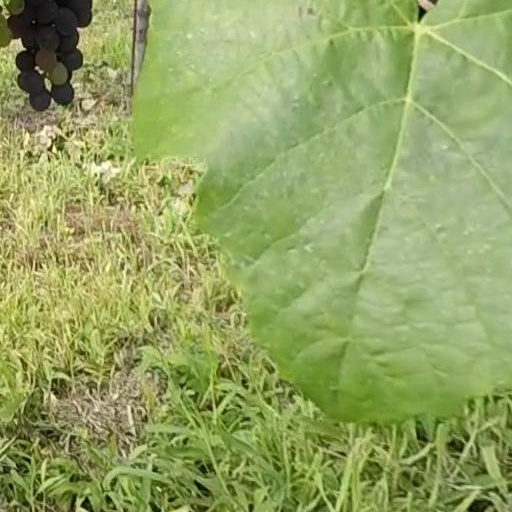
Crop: grape